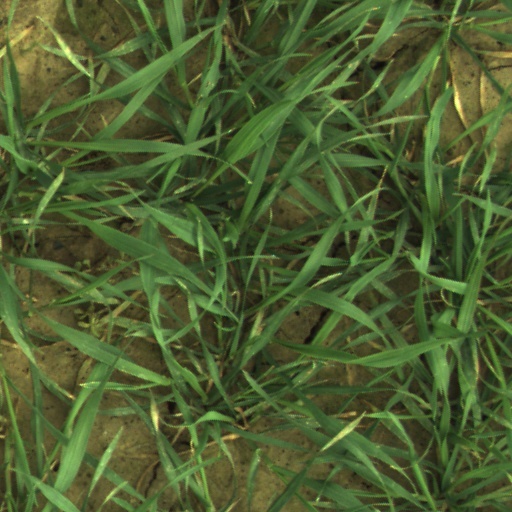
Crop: wheat